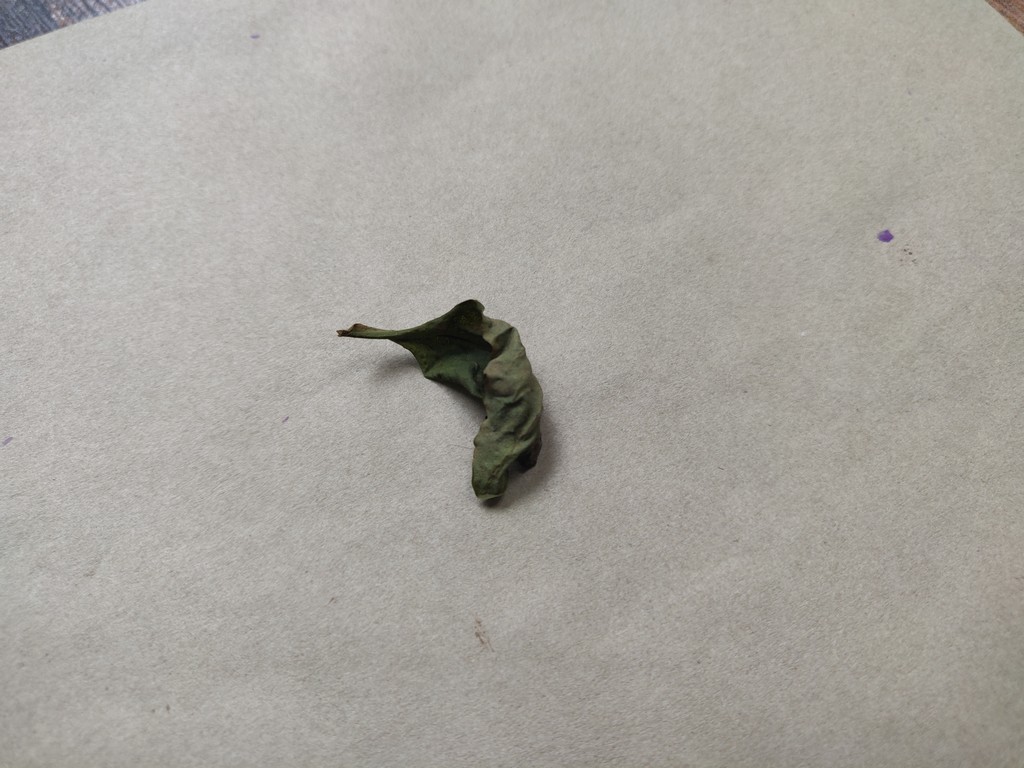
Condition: Dried
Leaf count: single
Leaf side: unknown